British Eagle

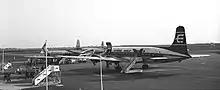
The original Douglas DC-6A G-APSA in Cunard Eagle Airways markings at Adelaide Airport during the early-1960s

In addition to taking delivery of the first of a pair of brand-new 707-365Cs ordered directly from Boeing, British Eagle also began operating two second-hand, shorter-fuselage 707-138Bs sourced from Qantas. The latter aircraft were used to operate a new Caribbean charter programme. The arrival at Nassau of Boeing 707-138B G-AVZZ "Endeavour" on a pre-inaugural IT flight in February 1968 marked the airline's return to the Bahamian capital six years after Cunard Eagle's transatlantic operations had been absorbed into BOAC-Cunard. These services were subsequently extended to Jamaica, Antigua and Barbados.